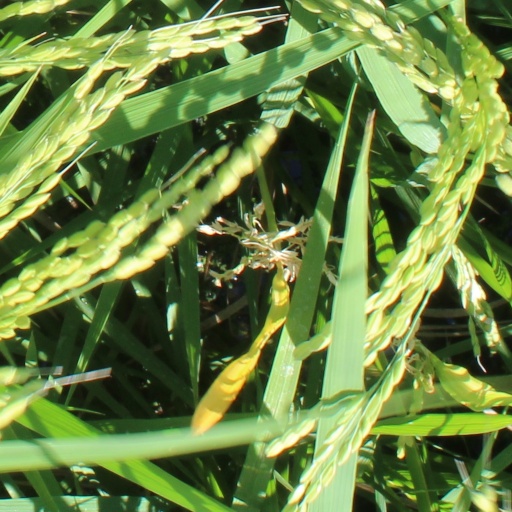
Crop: rice